Benjamin Harrison

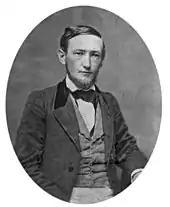
Benjamin Harrison

After his college graduation in 1852, Harrison studied law with Judge Bellamy Storer of Cincinnati, but before he completed his studies, he returned to Oxford, Ohio, to marry Caroline Scott on October 20, 1853. Caroline's father, a Presbyterian minister, performed the ceremony. The Harrisons had two children, Russell Benjamin Harrison and Mary "Mamie" Scott Harrison.